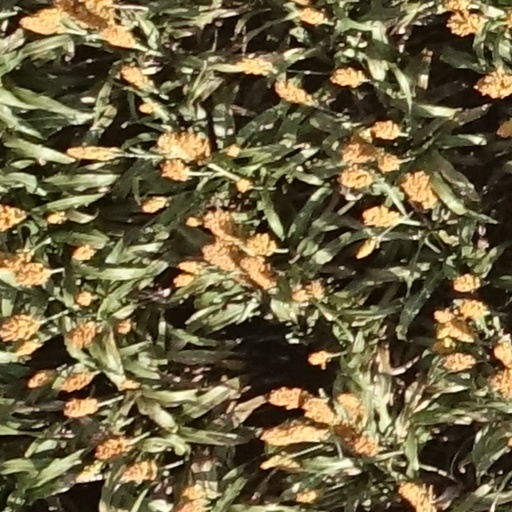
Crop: sorghum